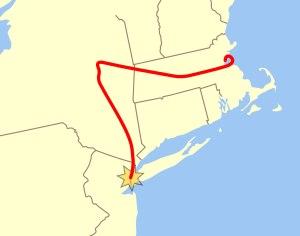
Les attentats du 11 septembre 2001 sont quatre attentats-suicides perpétrés le même jour aux États-Unis et provoquant la mort de 2 977 personnes, dans le centre de Manhattan à New York, à Arlington et à Shanksville, en moins de deux heures, entre 8 h 14 et 10 h 3. Ils sont réalisés par des membres du réseau djihadiste Al-Qaïda et visent des bâtiments symboliques du nord-est du pays, dont le World Trade Center déjà attaqué en 1993. L’opération Bojinka est considérée comme un plan précurseur de ces attentats, commis deux jours après l'attentat-suicide ayant tué le commandant Ahmed Chah Massoud.